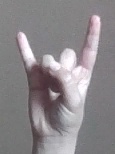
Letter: la